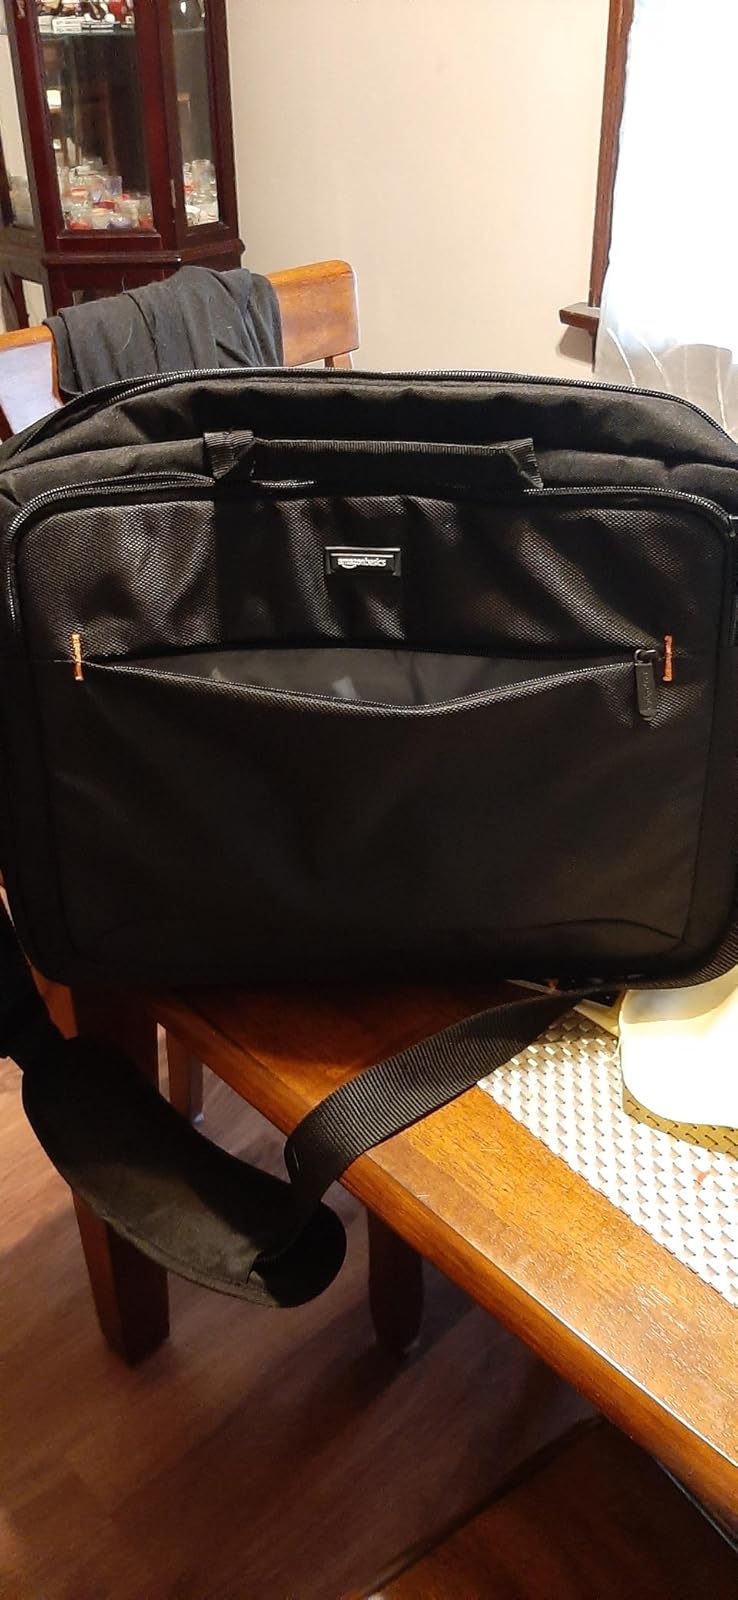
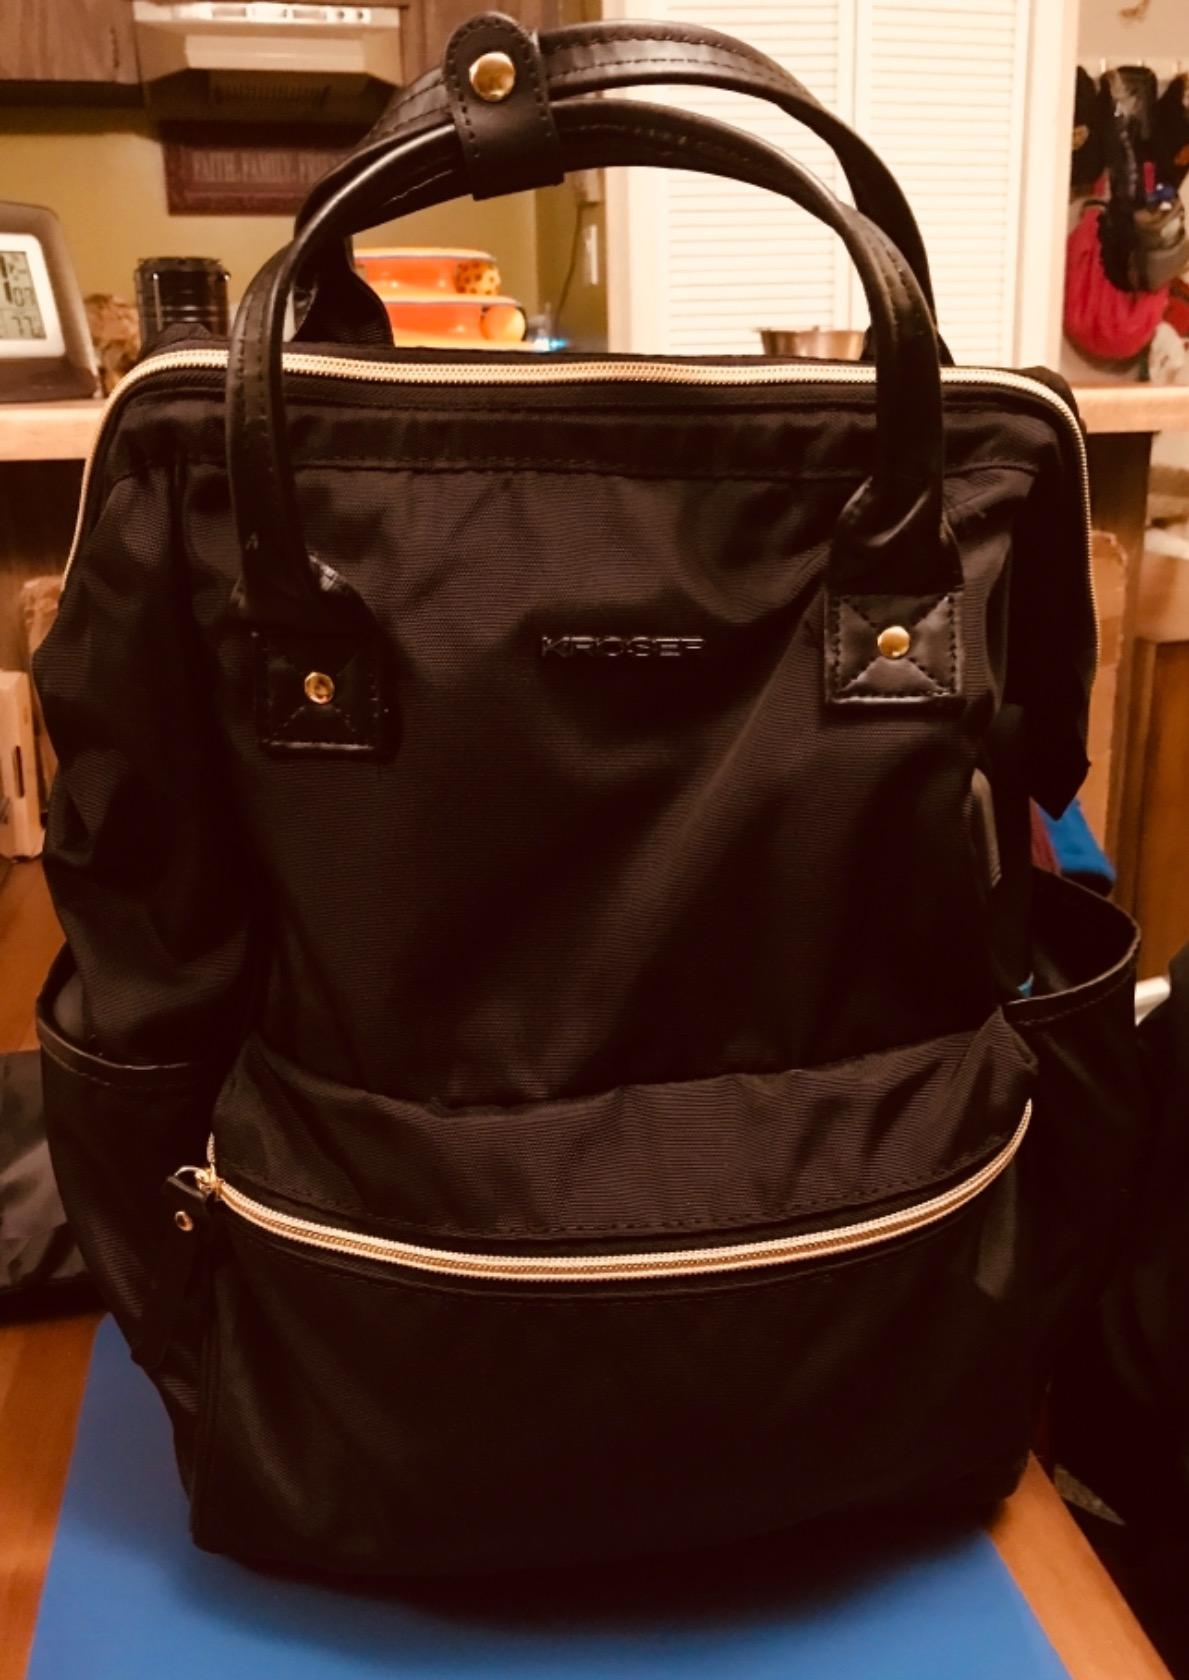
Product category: bag
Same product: no